Chambranle

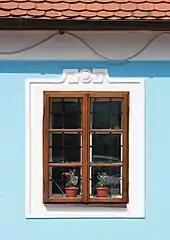
Chambranle (Moravec, Czech Republic)

In architecture and joinery, the chambranle is the border, frame, or ornament, made of stone or wood, that is a component of the three sides round chamber doors, large windows, and chimneys.